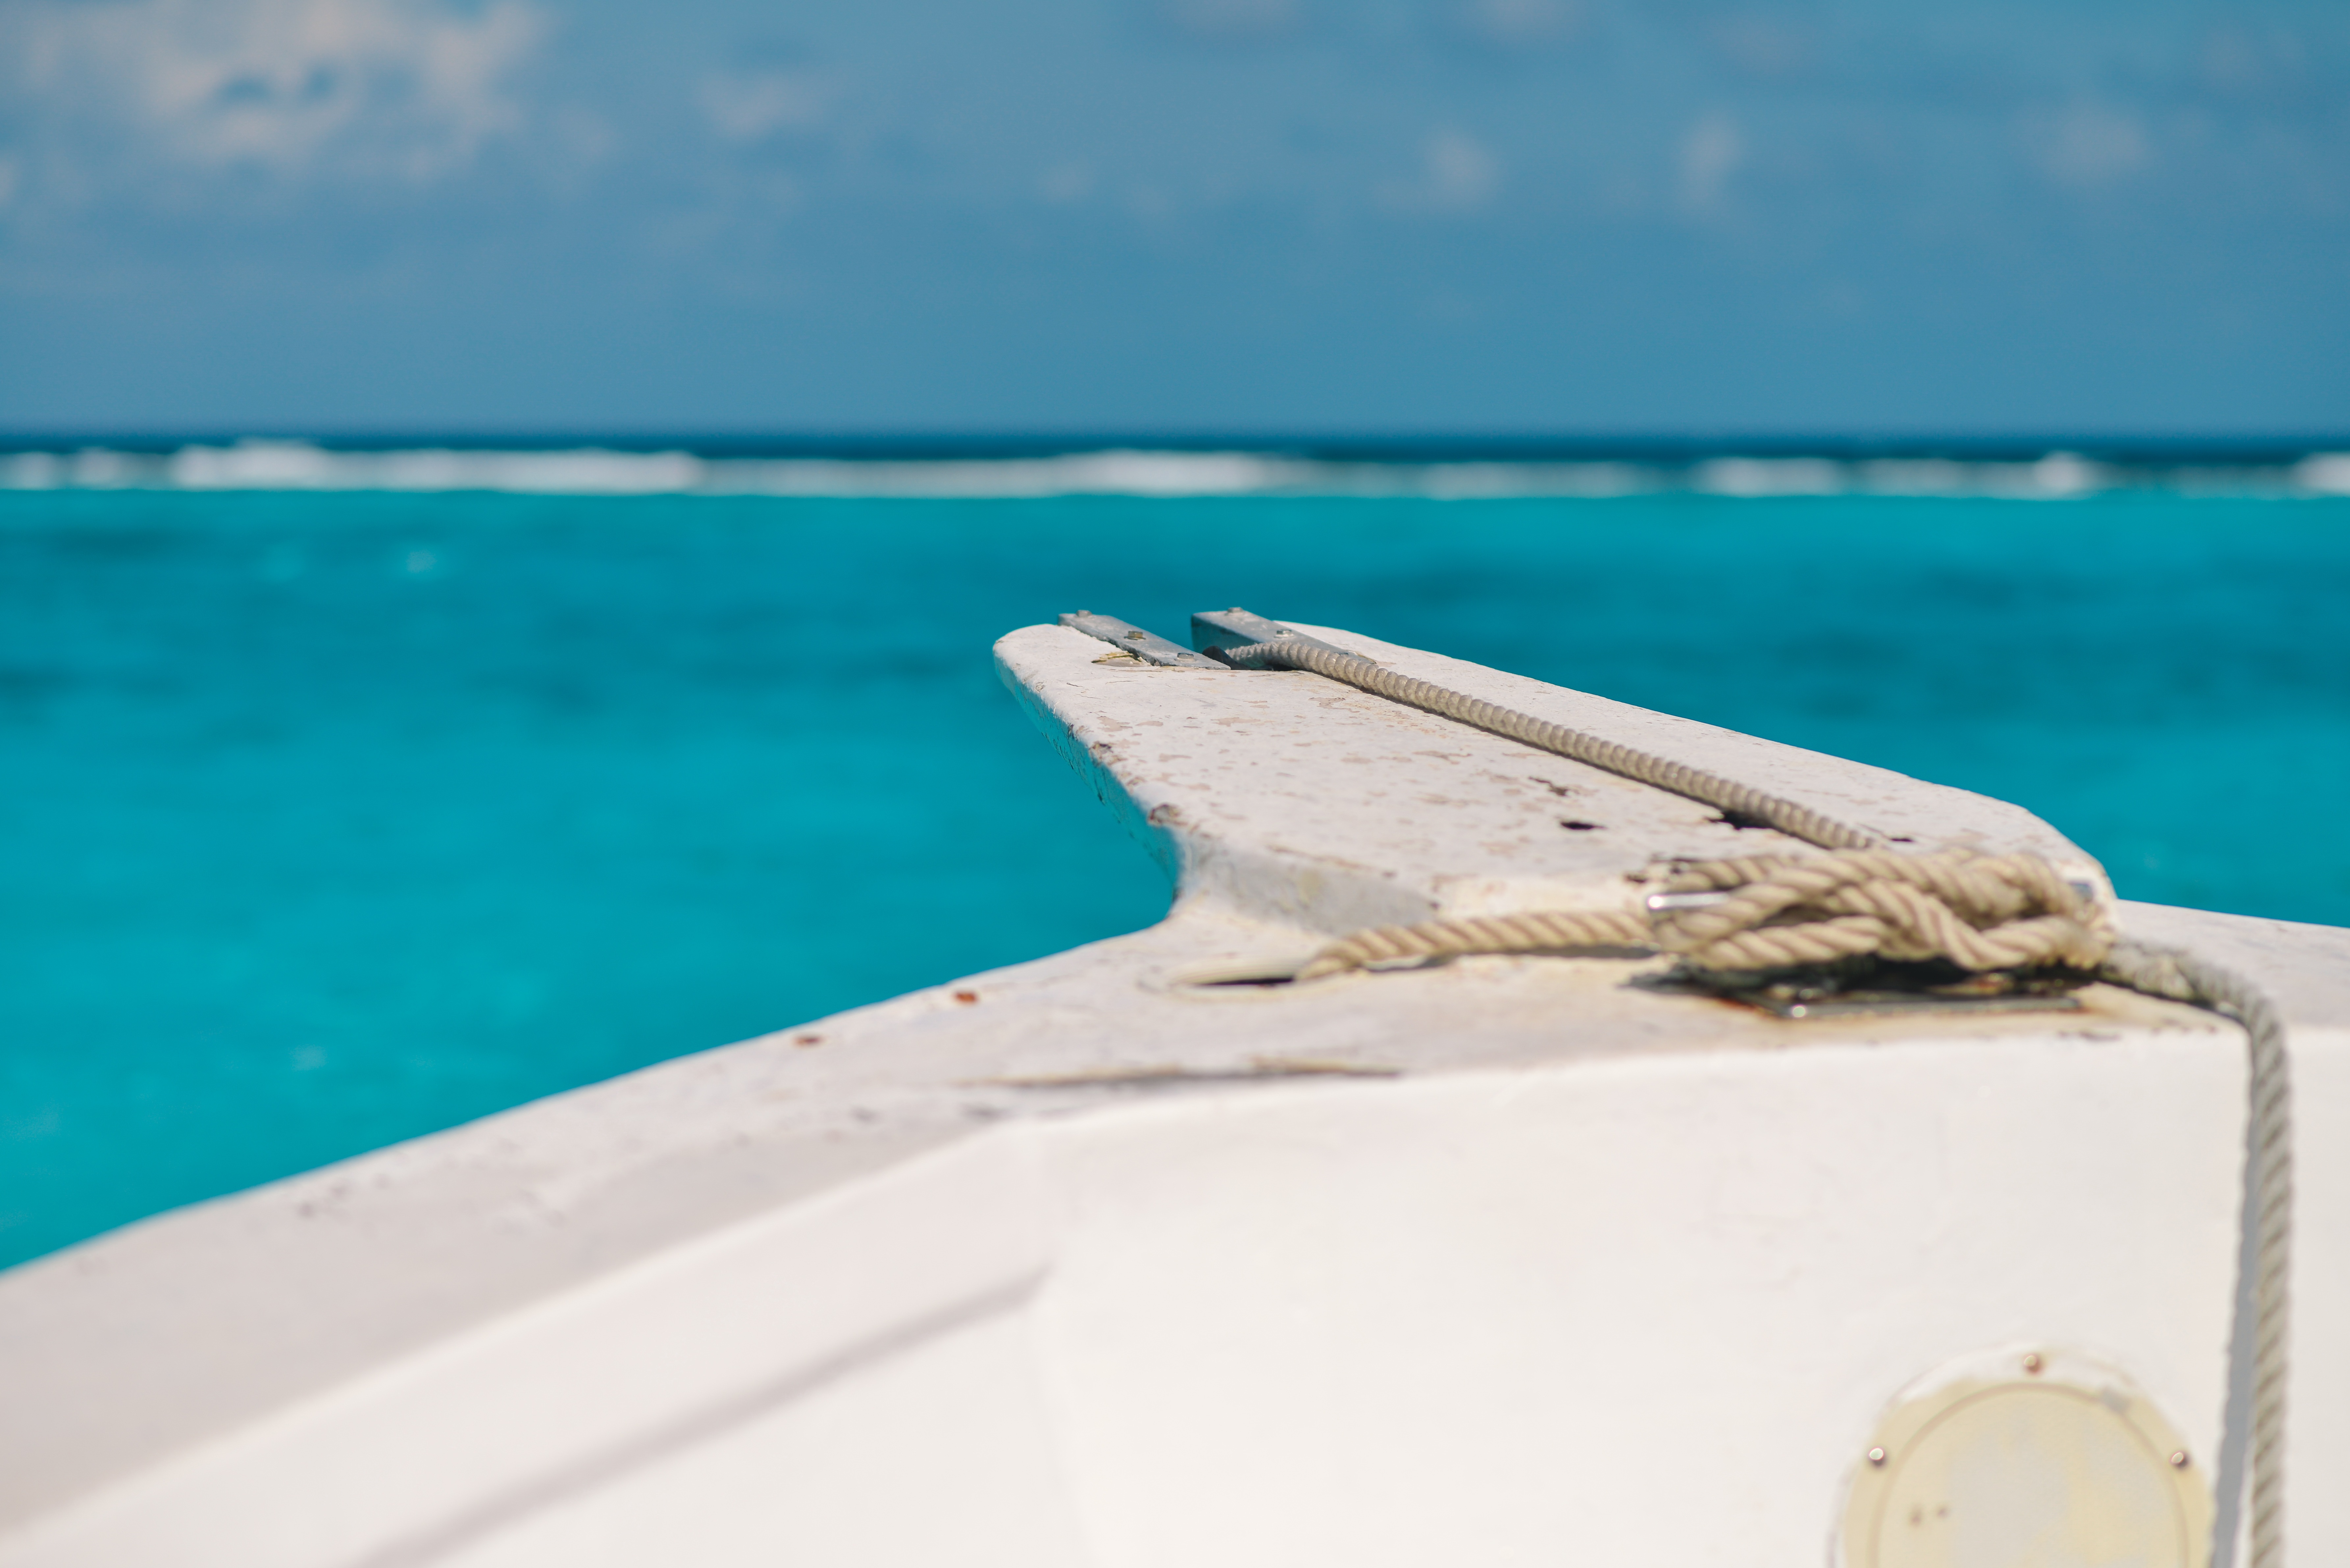
beach, sea, water, ocean, rope, sky, wood, white, boat, stem, shore, summer, vacation, sailing, turquoise, azure, bow, caribbean, coastal and oceanic landforms